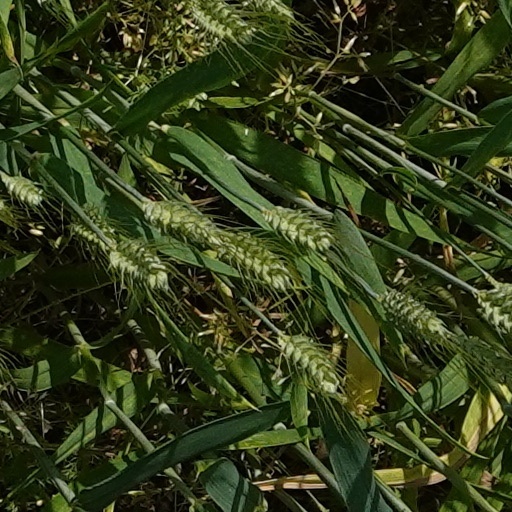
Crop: wheat